Eddie McCallion

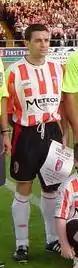
McCallion stands in as captain of Derry City in the absence of Peter Hutton.

Having played with local Derry and District League club, Oxford United, as a youth from 1995, McCallion was spotted by Blackburn Rovers in 1997 and moved to the English club that same year. Spending just a year at Ewood Park, he never managed to break into the first-team whilst there.